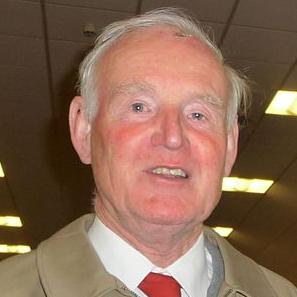
Age: 69